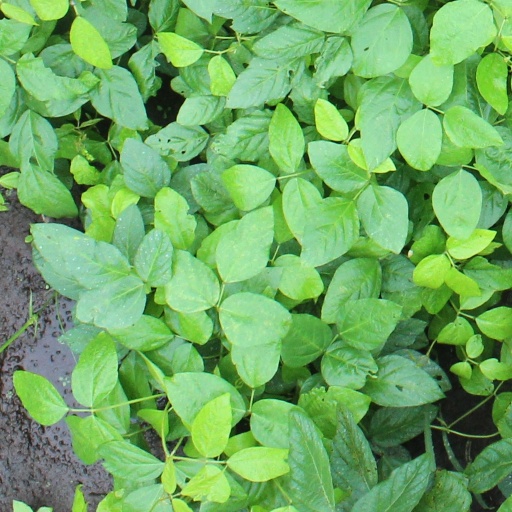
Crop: soybean